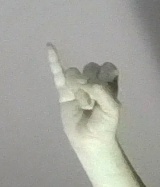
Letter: meem